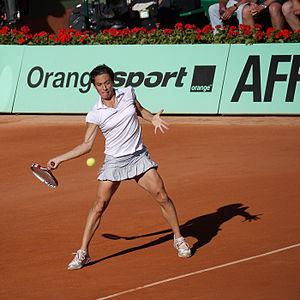
Francesca Schiavone (ITA) def. Vesna Dolonts (RUS) Roland Garros 2011 - mercredi 25 mai - 2ème tour - Court Philippe Chatrier